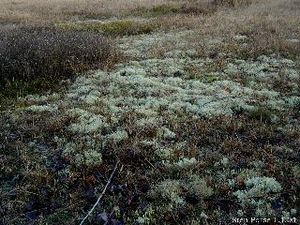
Januar / Januar i Danmark / Vejrrekorder for januar måned
Hede med Gråt Rensdyrlav, stedsegrønne Revling og brune Hedelyng.
Hede med Gråt Rensdyrlav, stedsegrønne Revling og brune Hedelyng.
Januar måned er opkaldt efter Janus, romersk gud. Ældre dansk navn glugmåned. I Danmark blev januar årets første måned fra begyndelsen af 1300-tallet.